Larry Farmer (basketball)

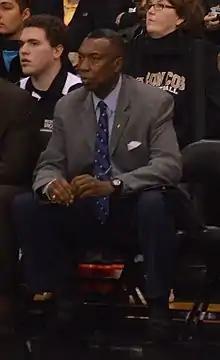
Farmer as an assistant coach for Western Michigan in 2011

Larry Farmer (born January 31, 1951) is an American basketball coach and former player. Farmer served as the head basketball coach at the University of California, Los Angeles (UCLA) from 1981 to 1984, Weber State University from 1985 to 1988, and Loyola University Chicago from 1998 to 2004. He played college basketball at UCLA, where he was a member of three national championships-winning teams for the UCLA Bruins under head coach John Wooden in the early 1970s. In 2018, Farmer was inducted into the UCLA Athletics Hall of Fame.